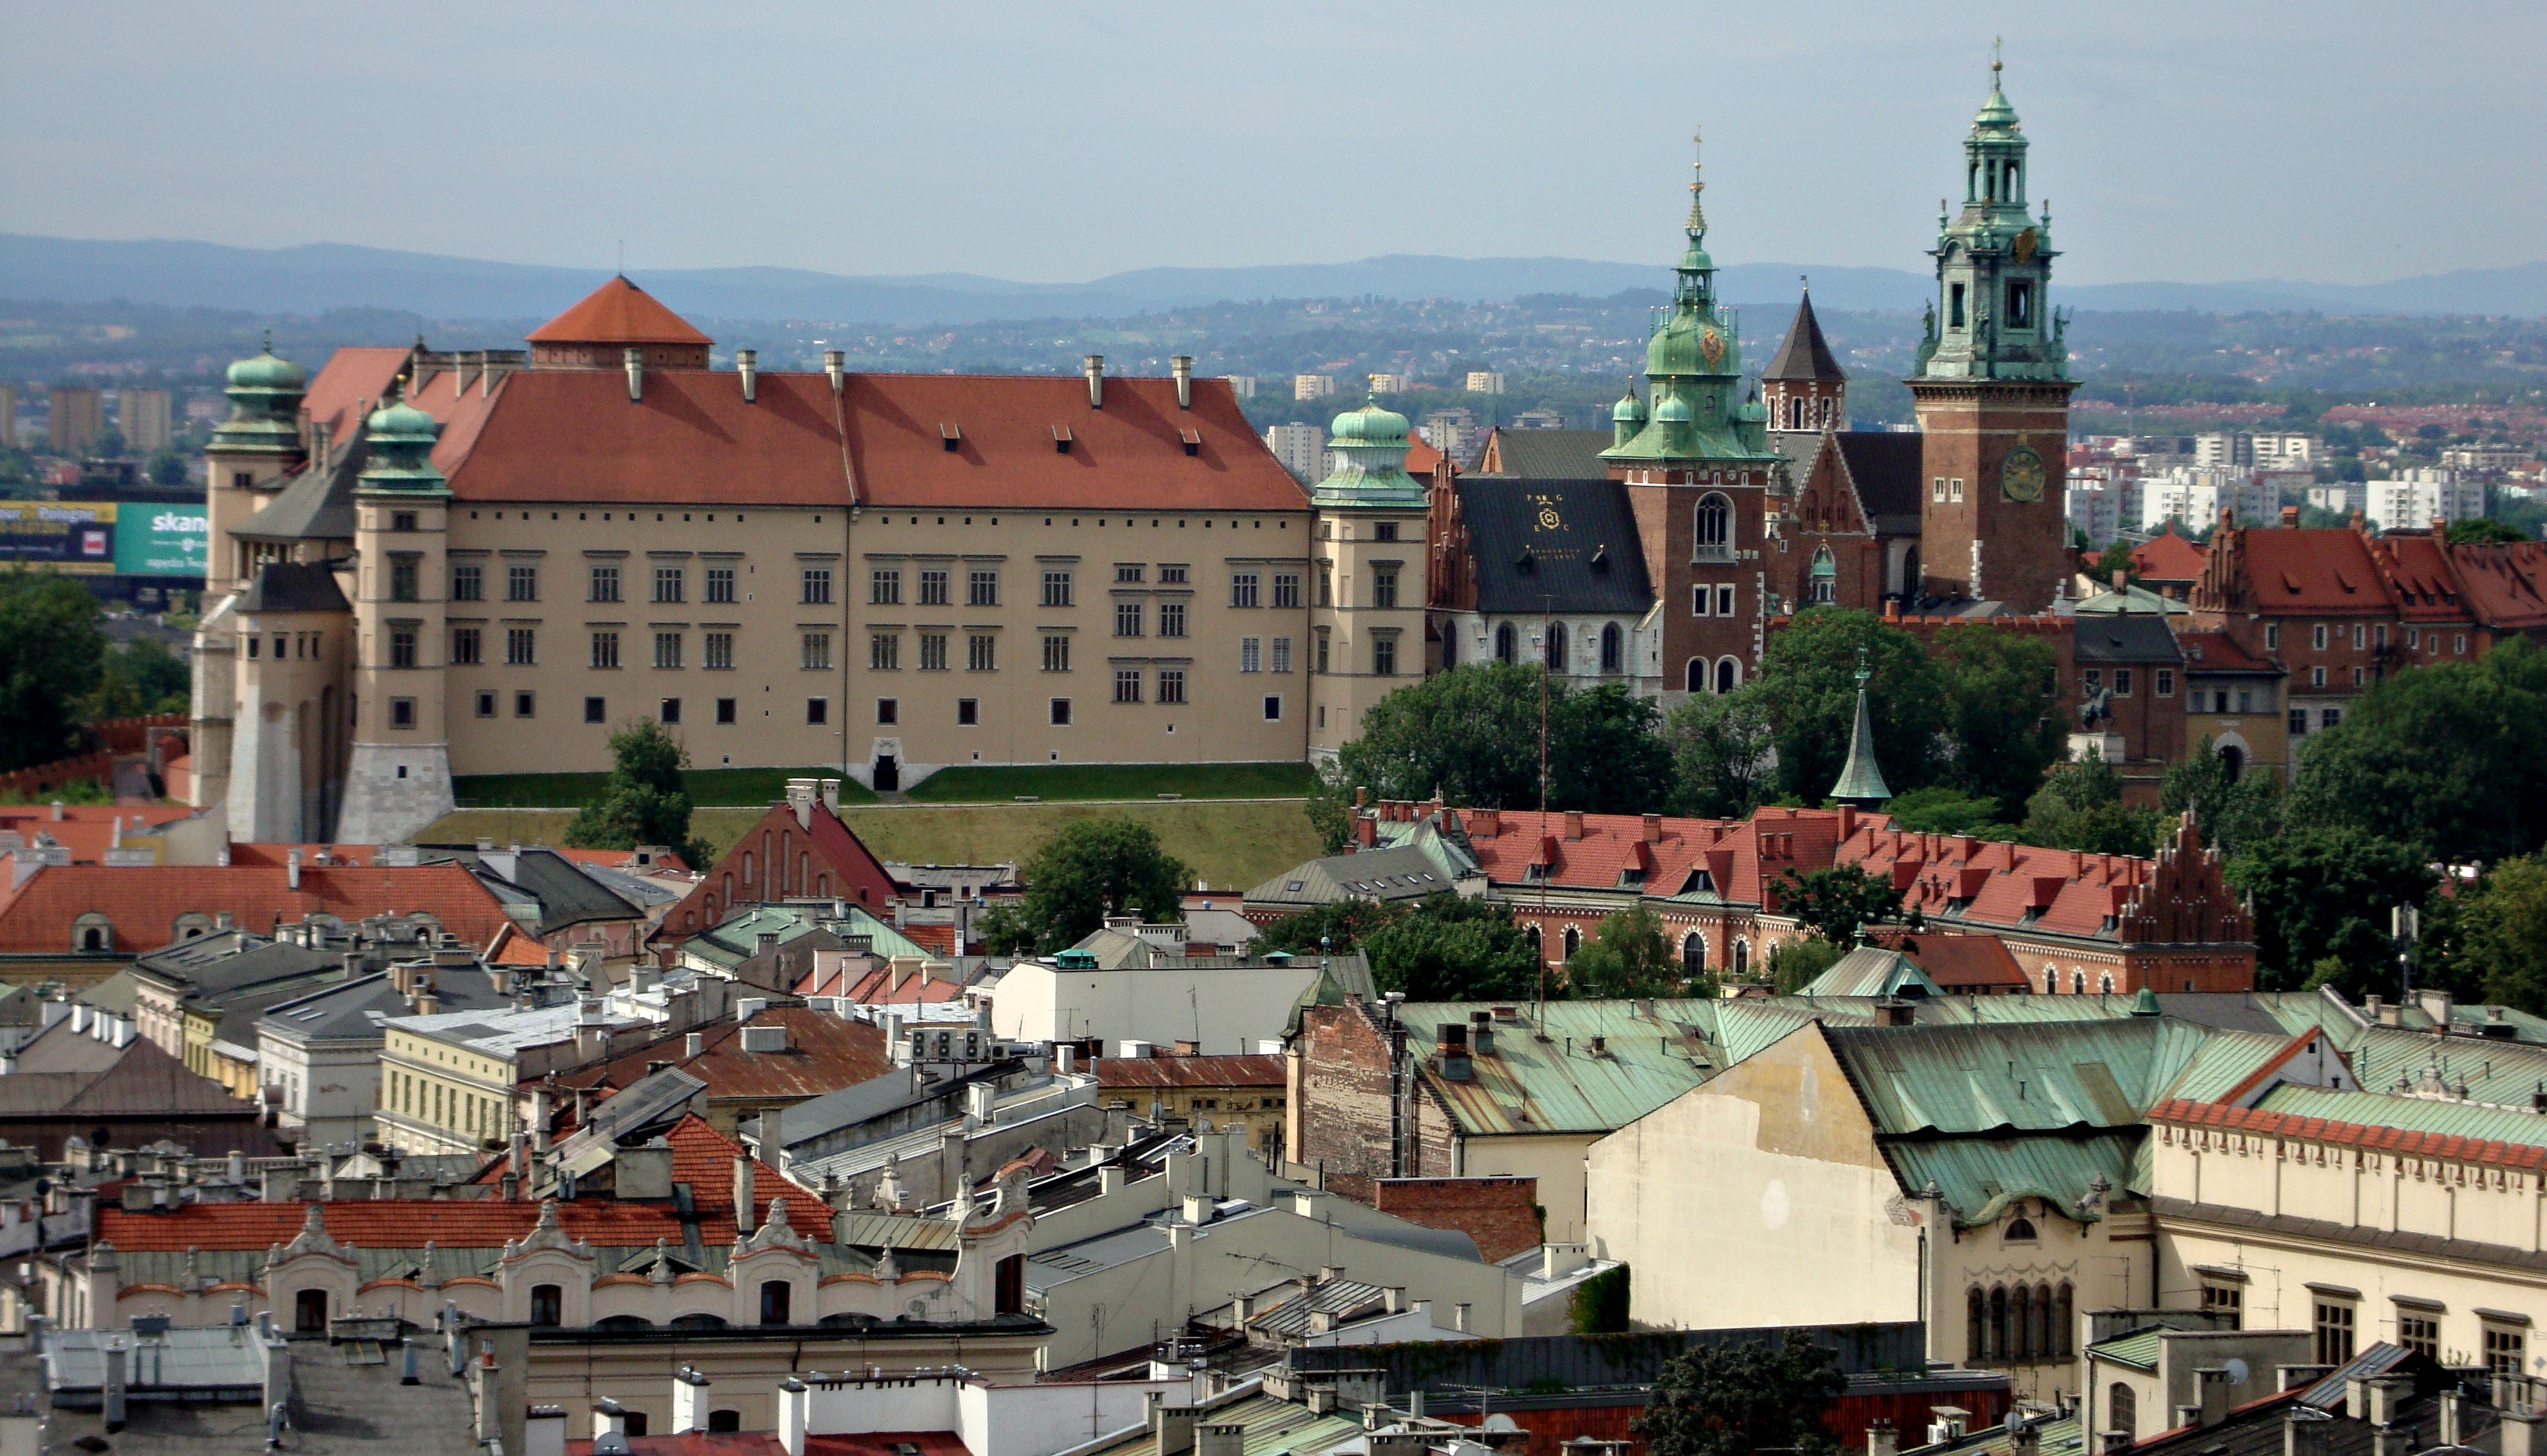
architecture, town, palace, city, monument, cityscape, panorama, downtown, village, plaza, landmark, tourism, poland, town square, krakow, neighbourhood, wawel, unesco world heritage site, historic site, residential area, human settlement